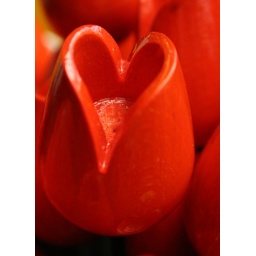
One of the wooden tulips at the market in Amsterdam.